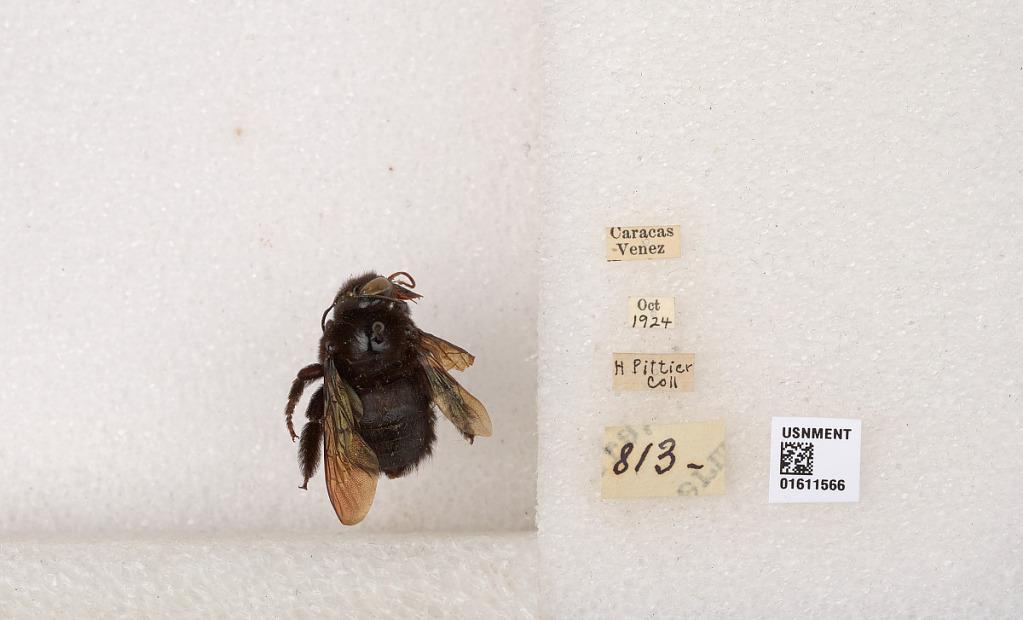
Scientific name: Xylocopa
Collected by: A. Michelbacher & M. Michelbacher
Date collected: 1924-10-1
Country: Venezuela
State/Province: Federal
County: Libertador
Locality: Caracas